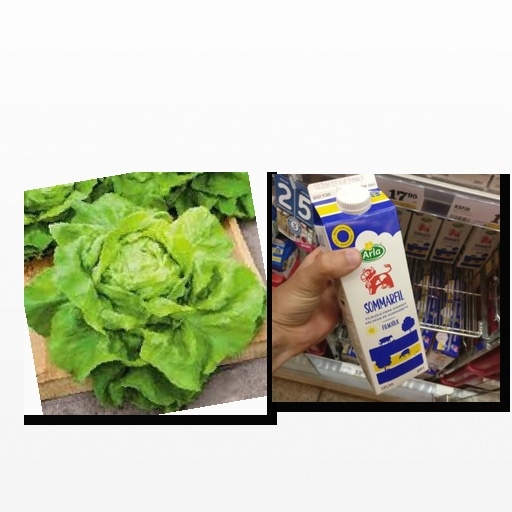
Food items: sour_milk, lettuce